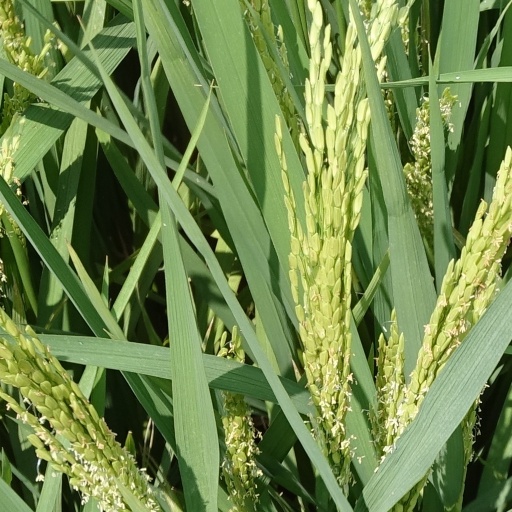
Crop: rice